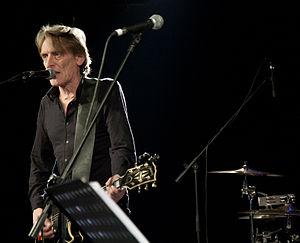
CCCP Fedeli alla linea, également abrégé CCCP, est un groupe de punk rock italien. Formé en 1982, ce groupe, qui se rattache à la mouvance punk du rock italien, est très militant tout au long da sa carrière. Son nom, CCCP, provient du sigle russe désignant l'Union soviétique. Les deux leaders du groupe sont le chanteur Giovanni Lindo Ferretti et le guitariste Massimo Zamboni. Il est considéré comme l'un des groupes important d'Italie des années 1980.